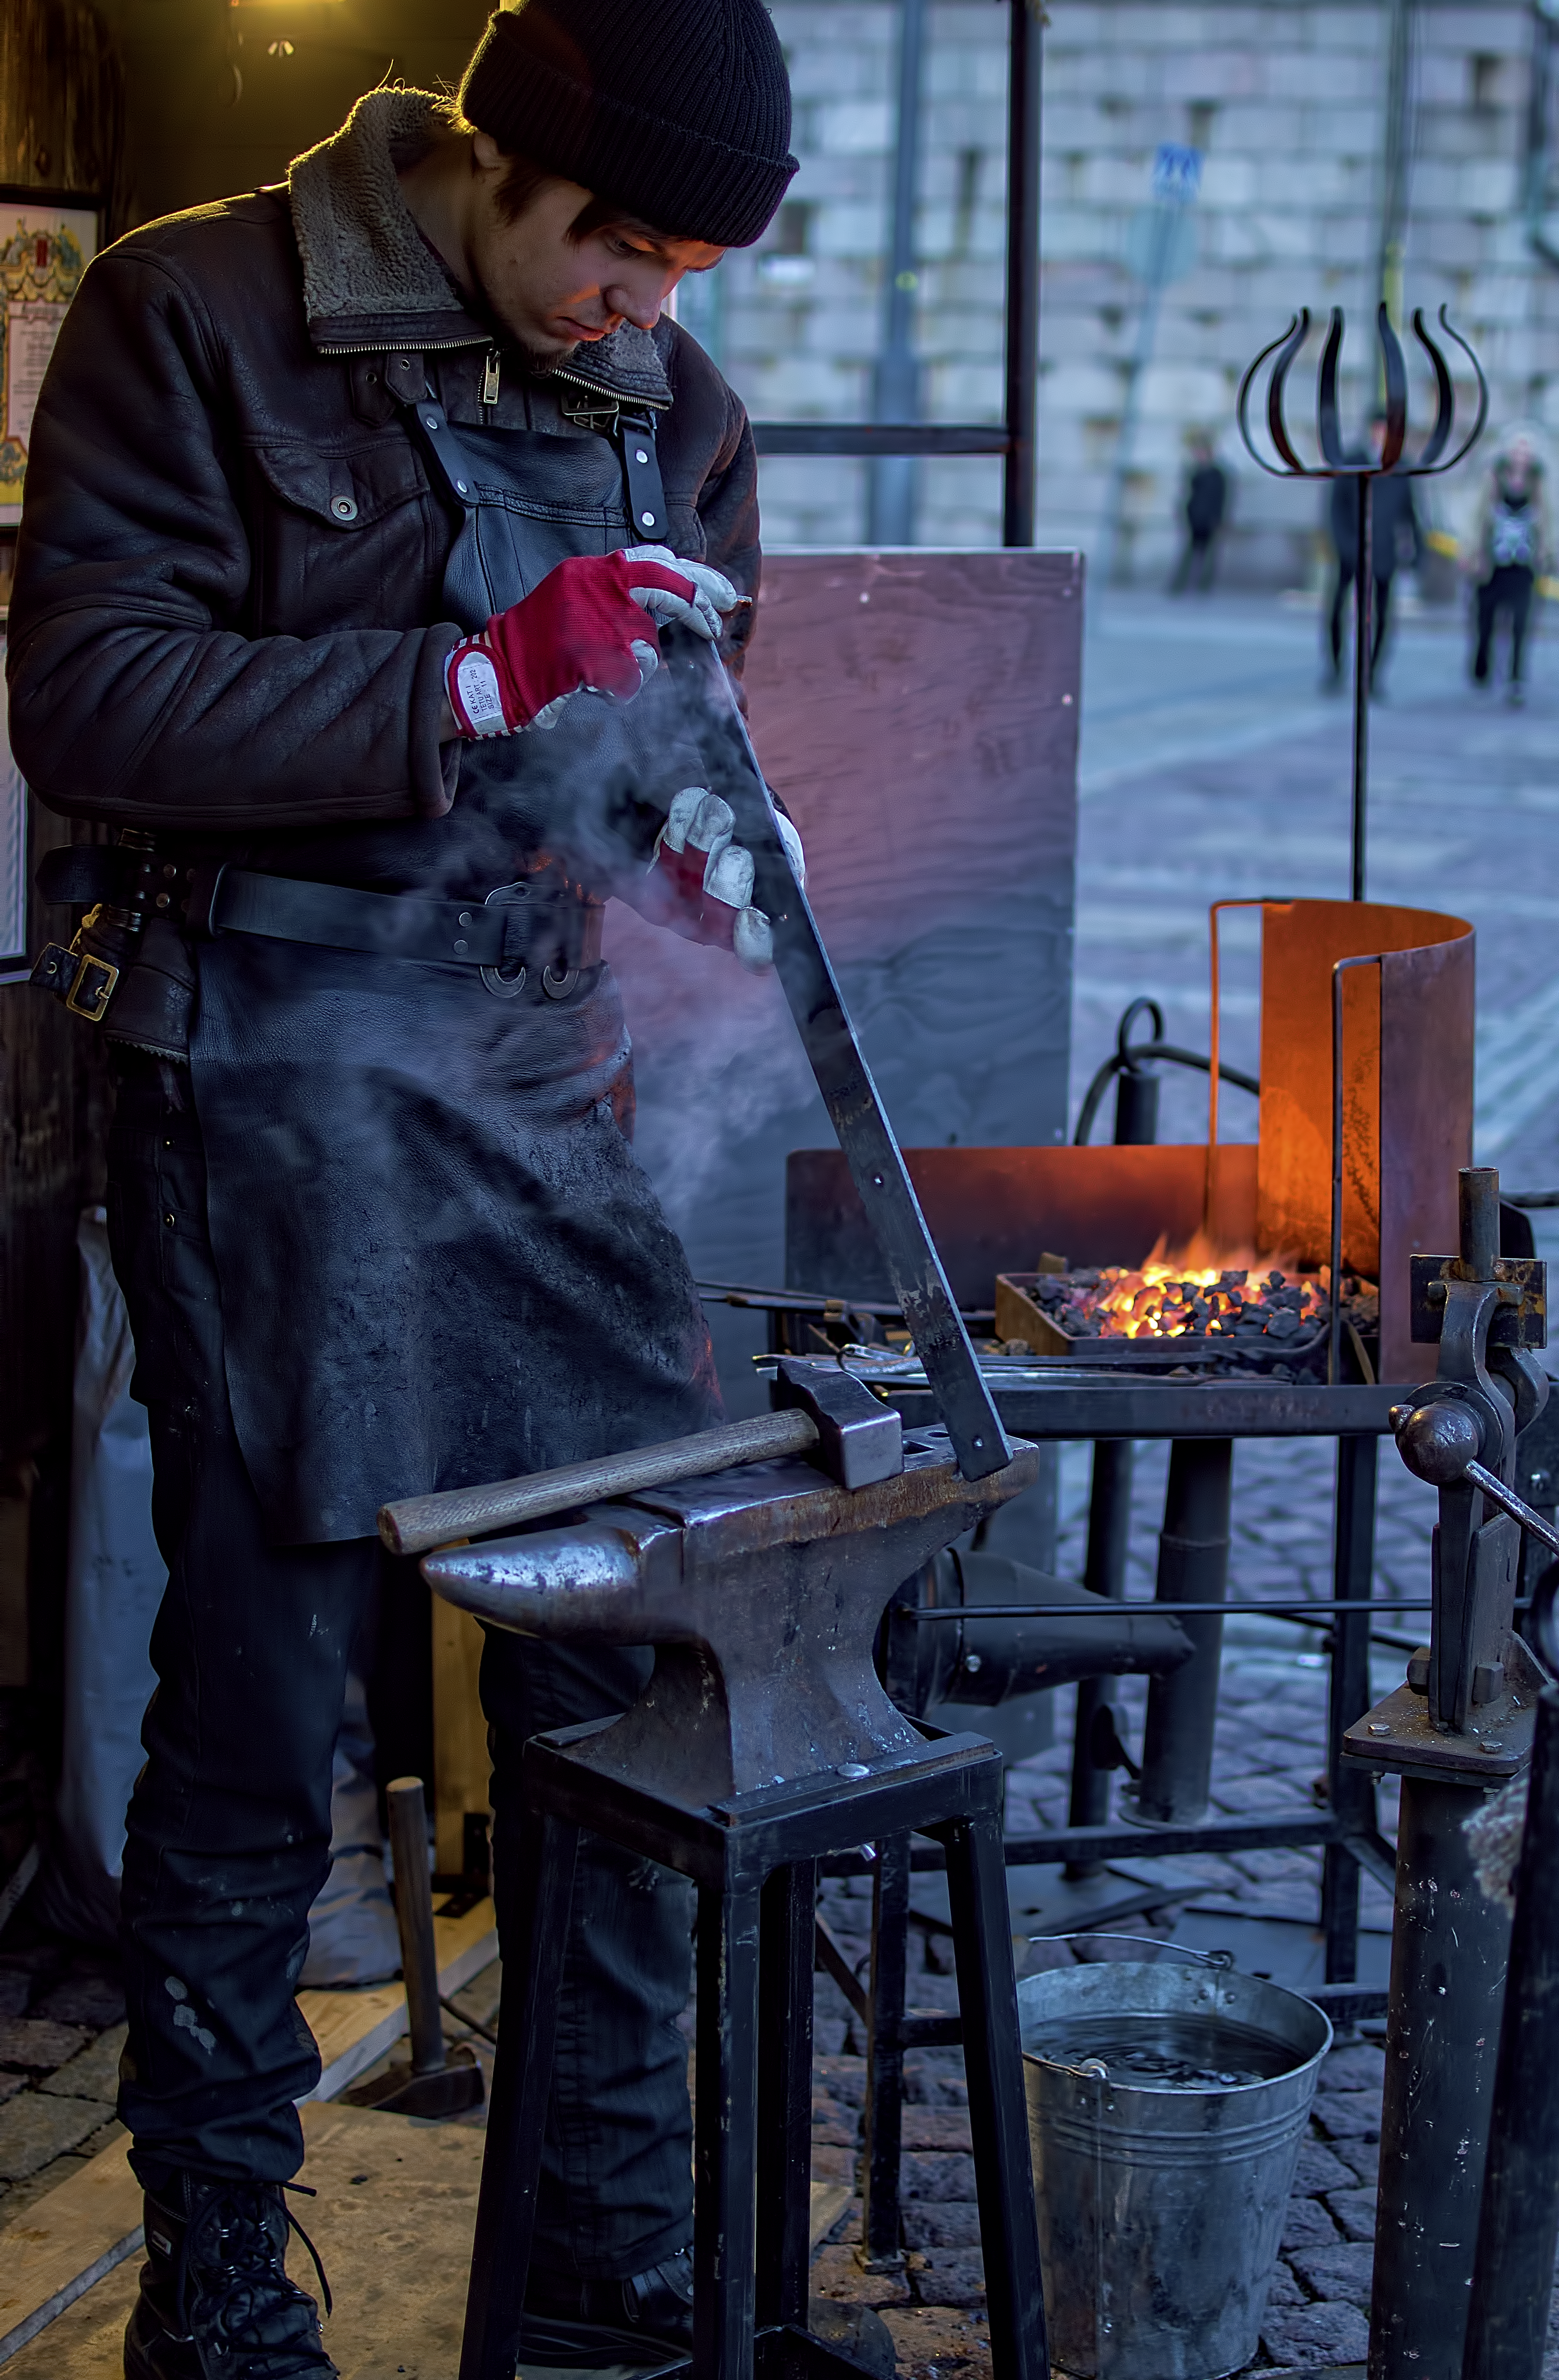
square, fire, market, christmas, 2014, cool image, finland, helsinki, senate, cool photo, i, markkinat, tuomaan, blacksmith